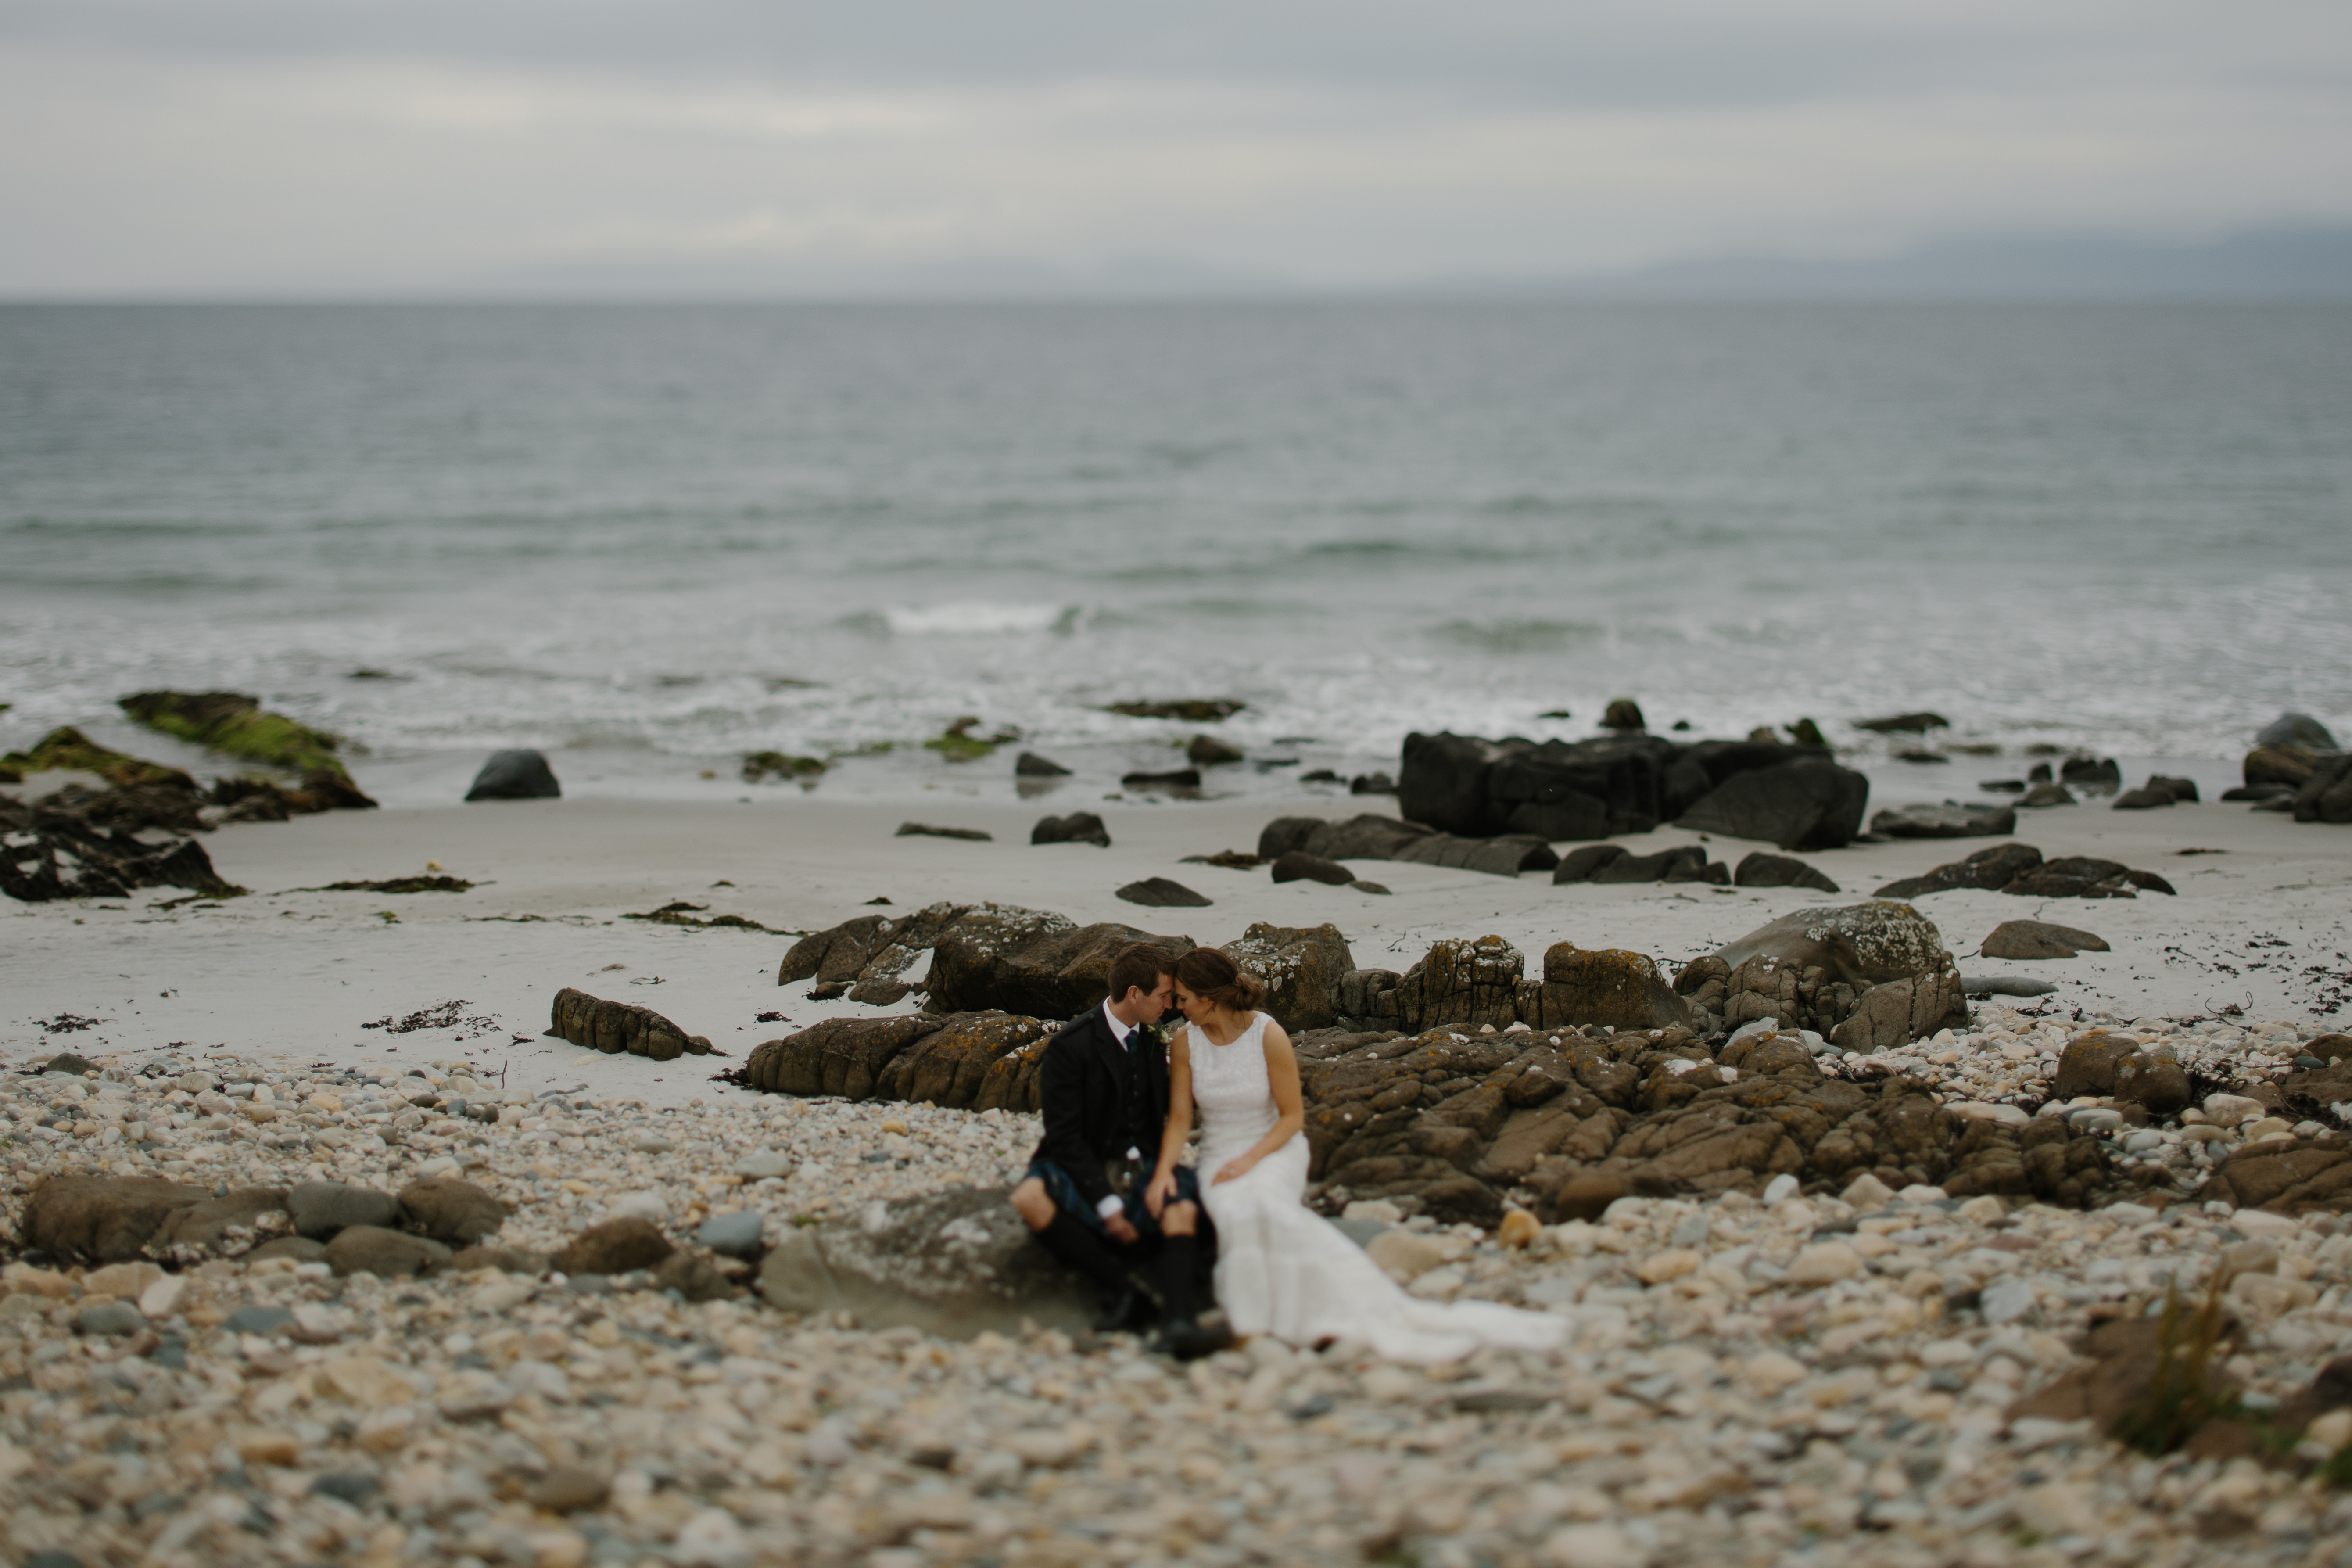
beach, sea, coast, sand, rock, ocean, shore, wave, cliff, bay, terrain, material, body of water, wind wave